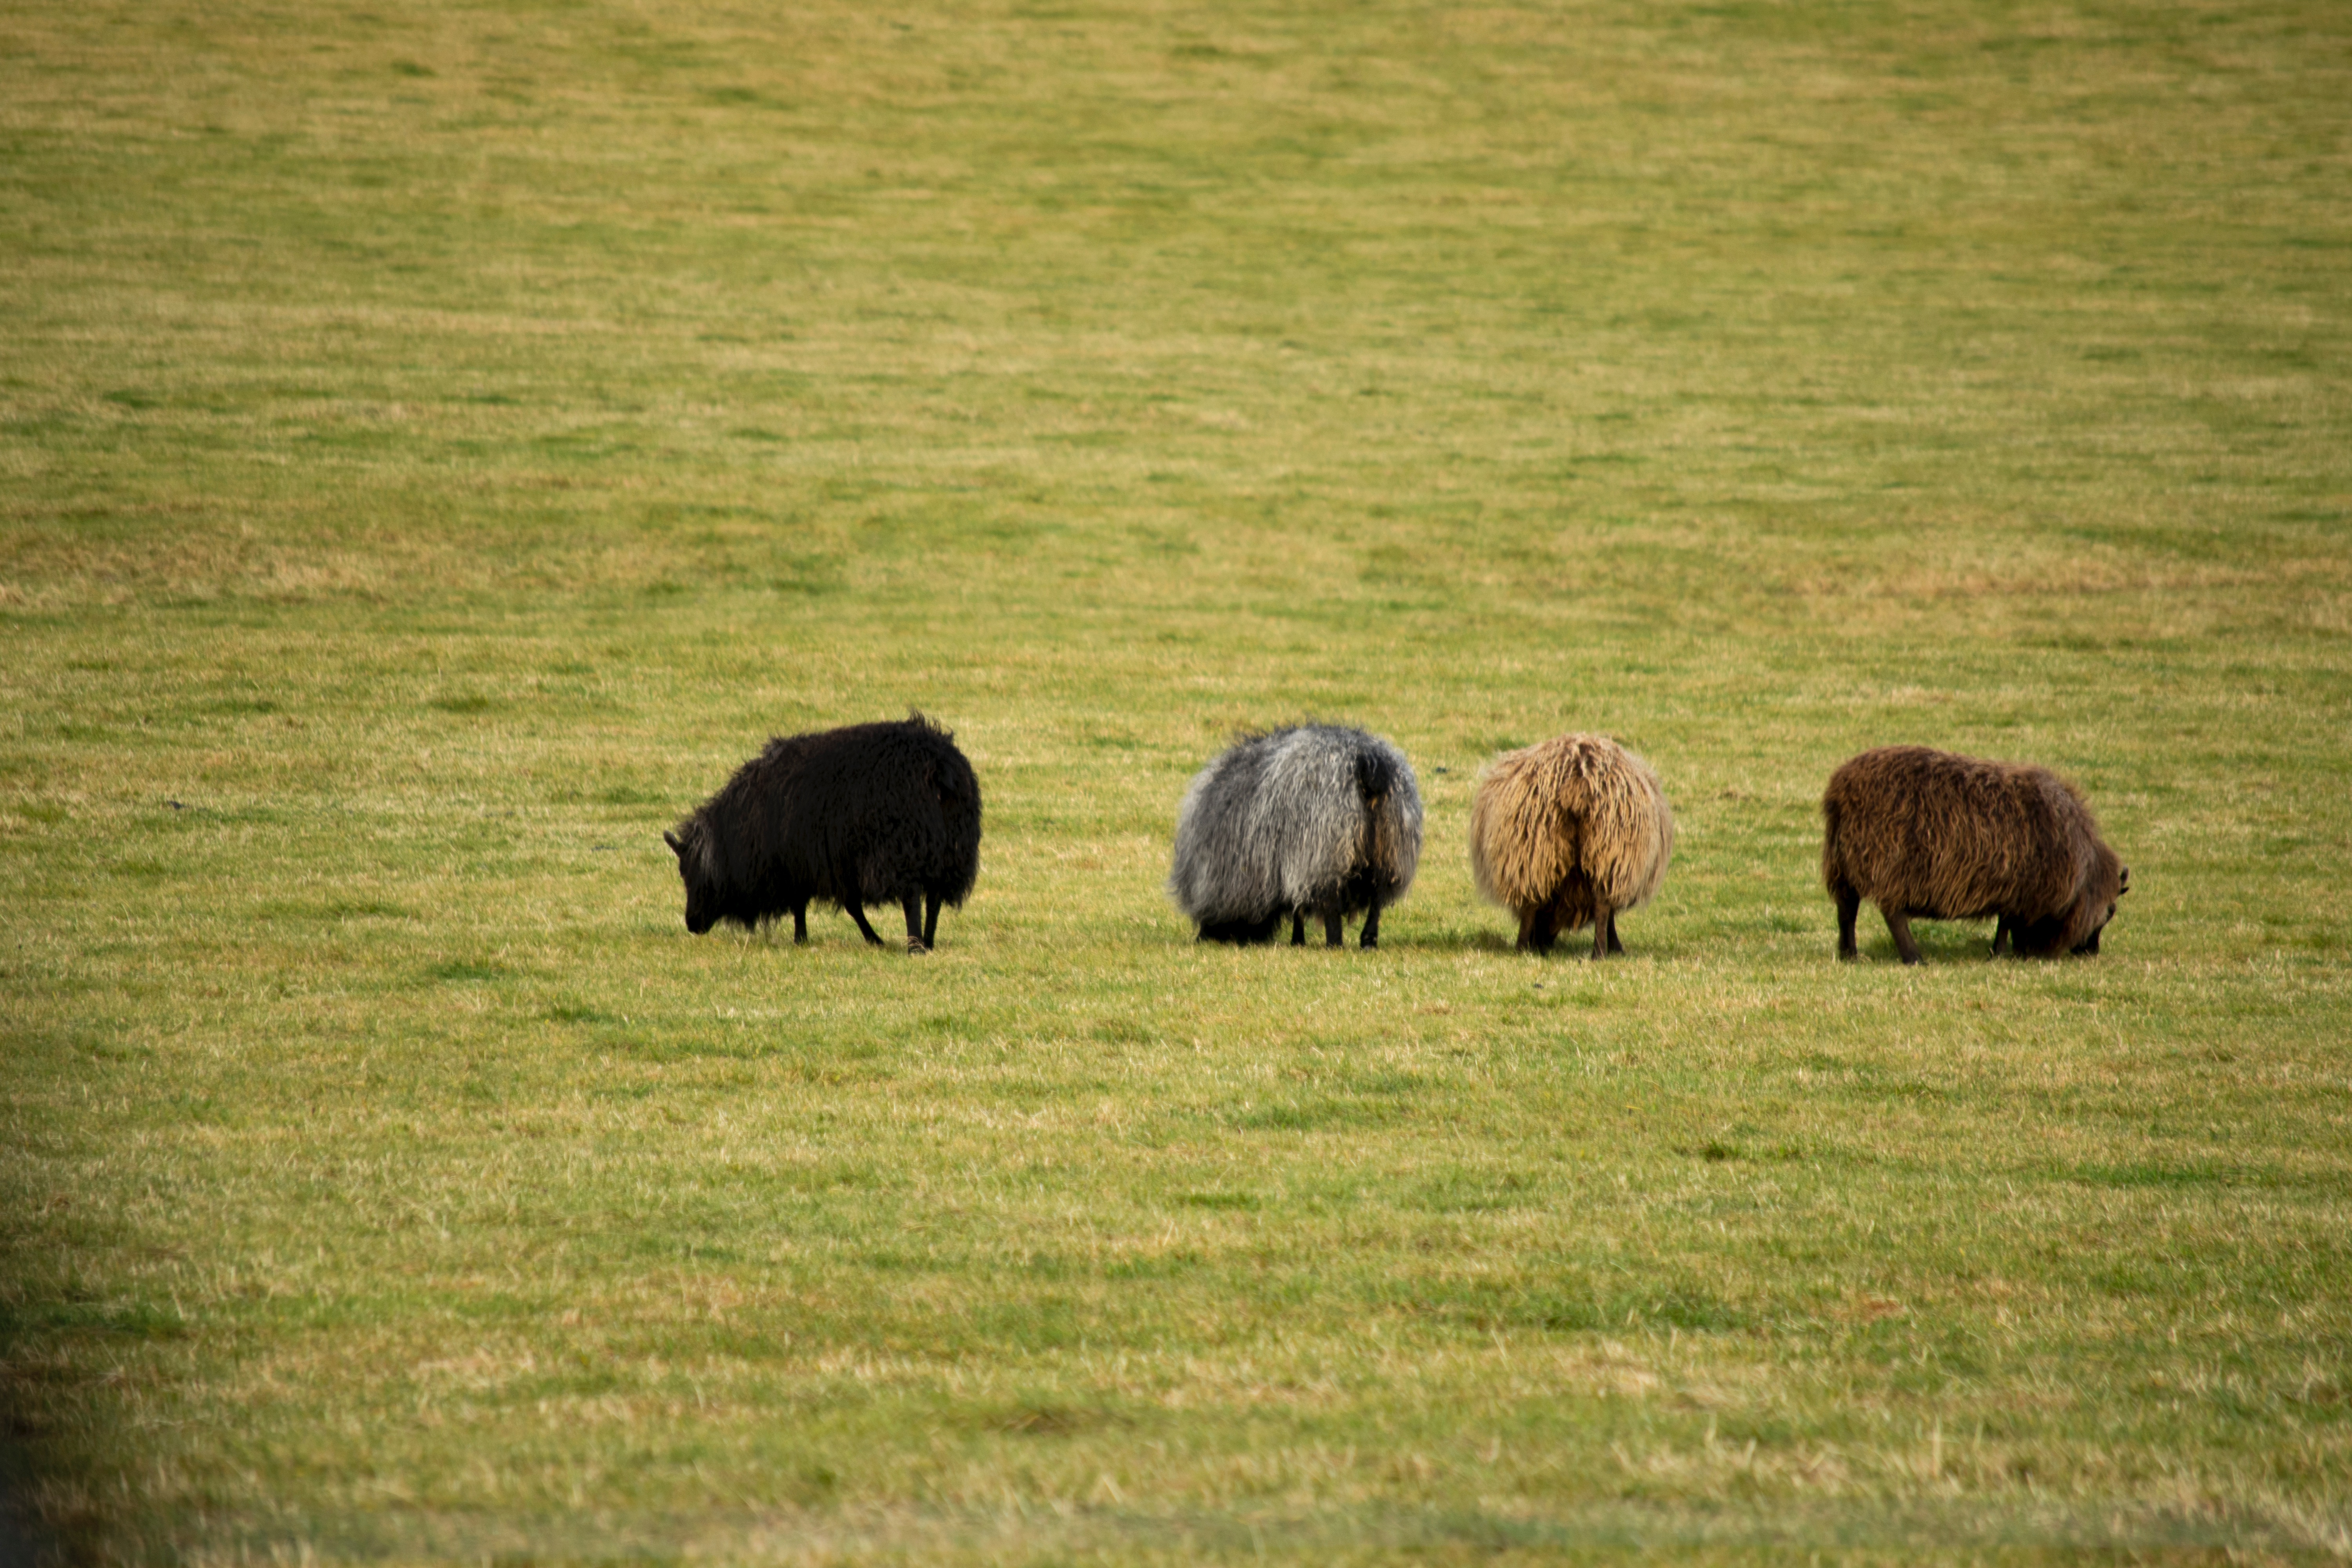
grass, field, meadow, prairie, wildlife, herd, pasture, grazing, sheep, mammal, fauna, plain, grassland, sheeps, bison, cattle like mammal, muskox